New York hardcore

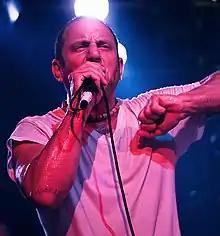
Ray Cappo, a prominent figure in the scene and an adherent of Hare Krishna

During the 1990s, the sound of New York hardcore bands diversified, with the influence of thrash metal and death metal becoming increasingly common groups like Biohazard, Madball, Skarhead and 25 Ta Life were became influenced by hip-hop music, an influence which permeated through most of the mid to late 1990s NYHC scene. Biohazard's merger of hip hop and tough guy hardcore, in particularly, was widely successful, with their 1992 single "Punishment" gaining significant airplay on MTV. The band's 1993 collaboration with rap group Onyx on the remix of "Slam" was certified platinum and the band would go on to be cited as an influence by nu metal pioneers Korn.